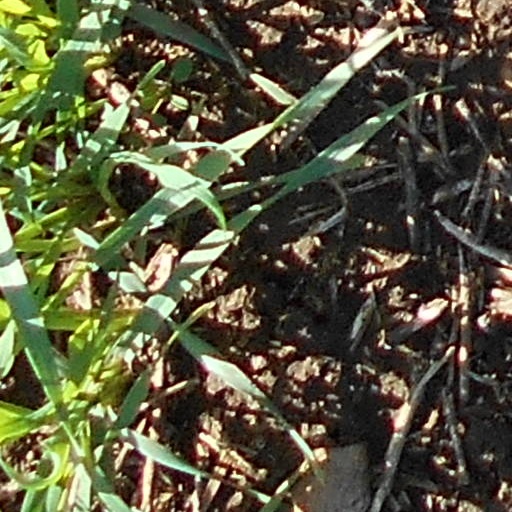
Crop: wheat